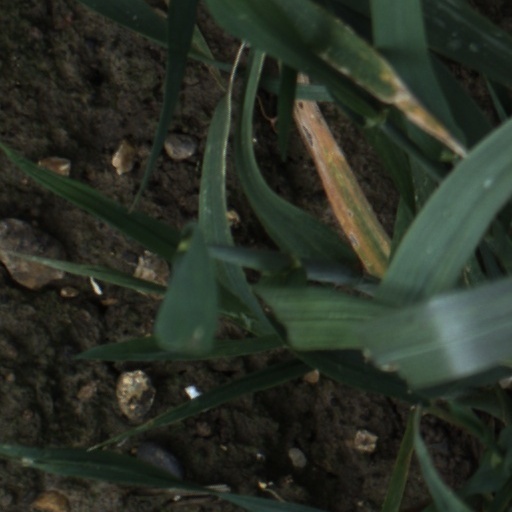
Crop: wheat